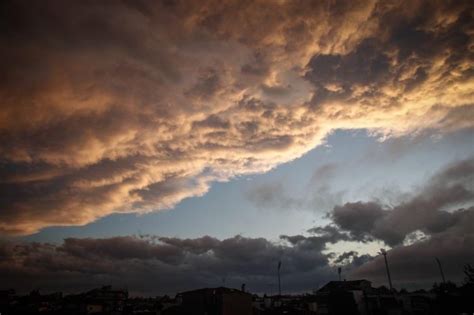
Weather: cloudy or overcast